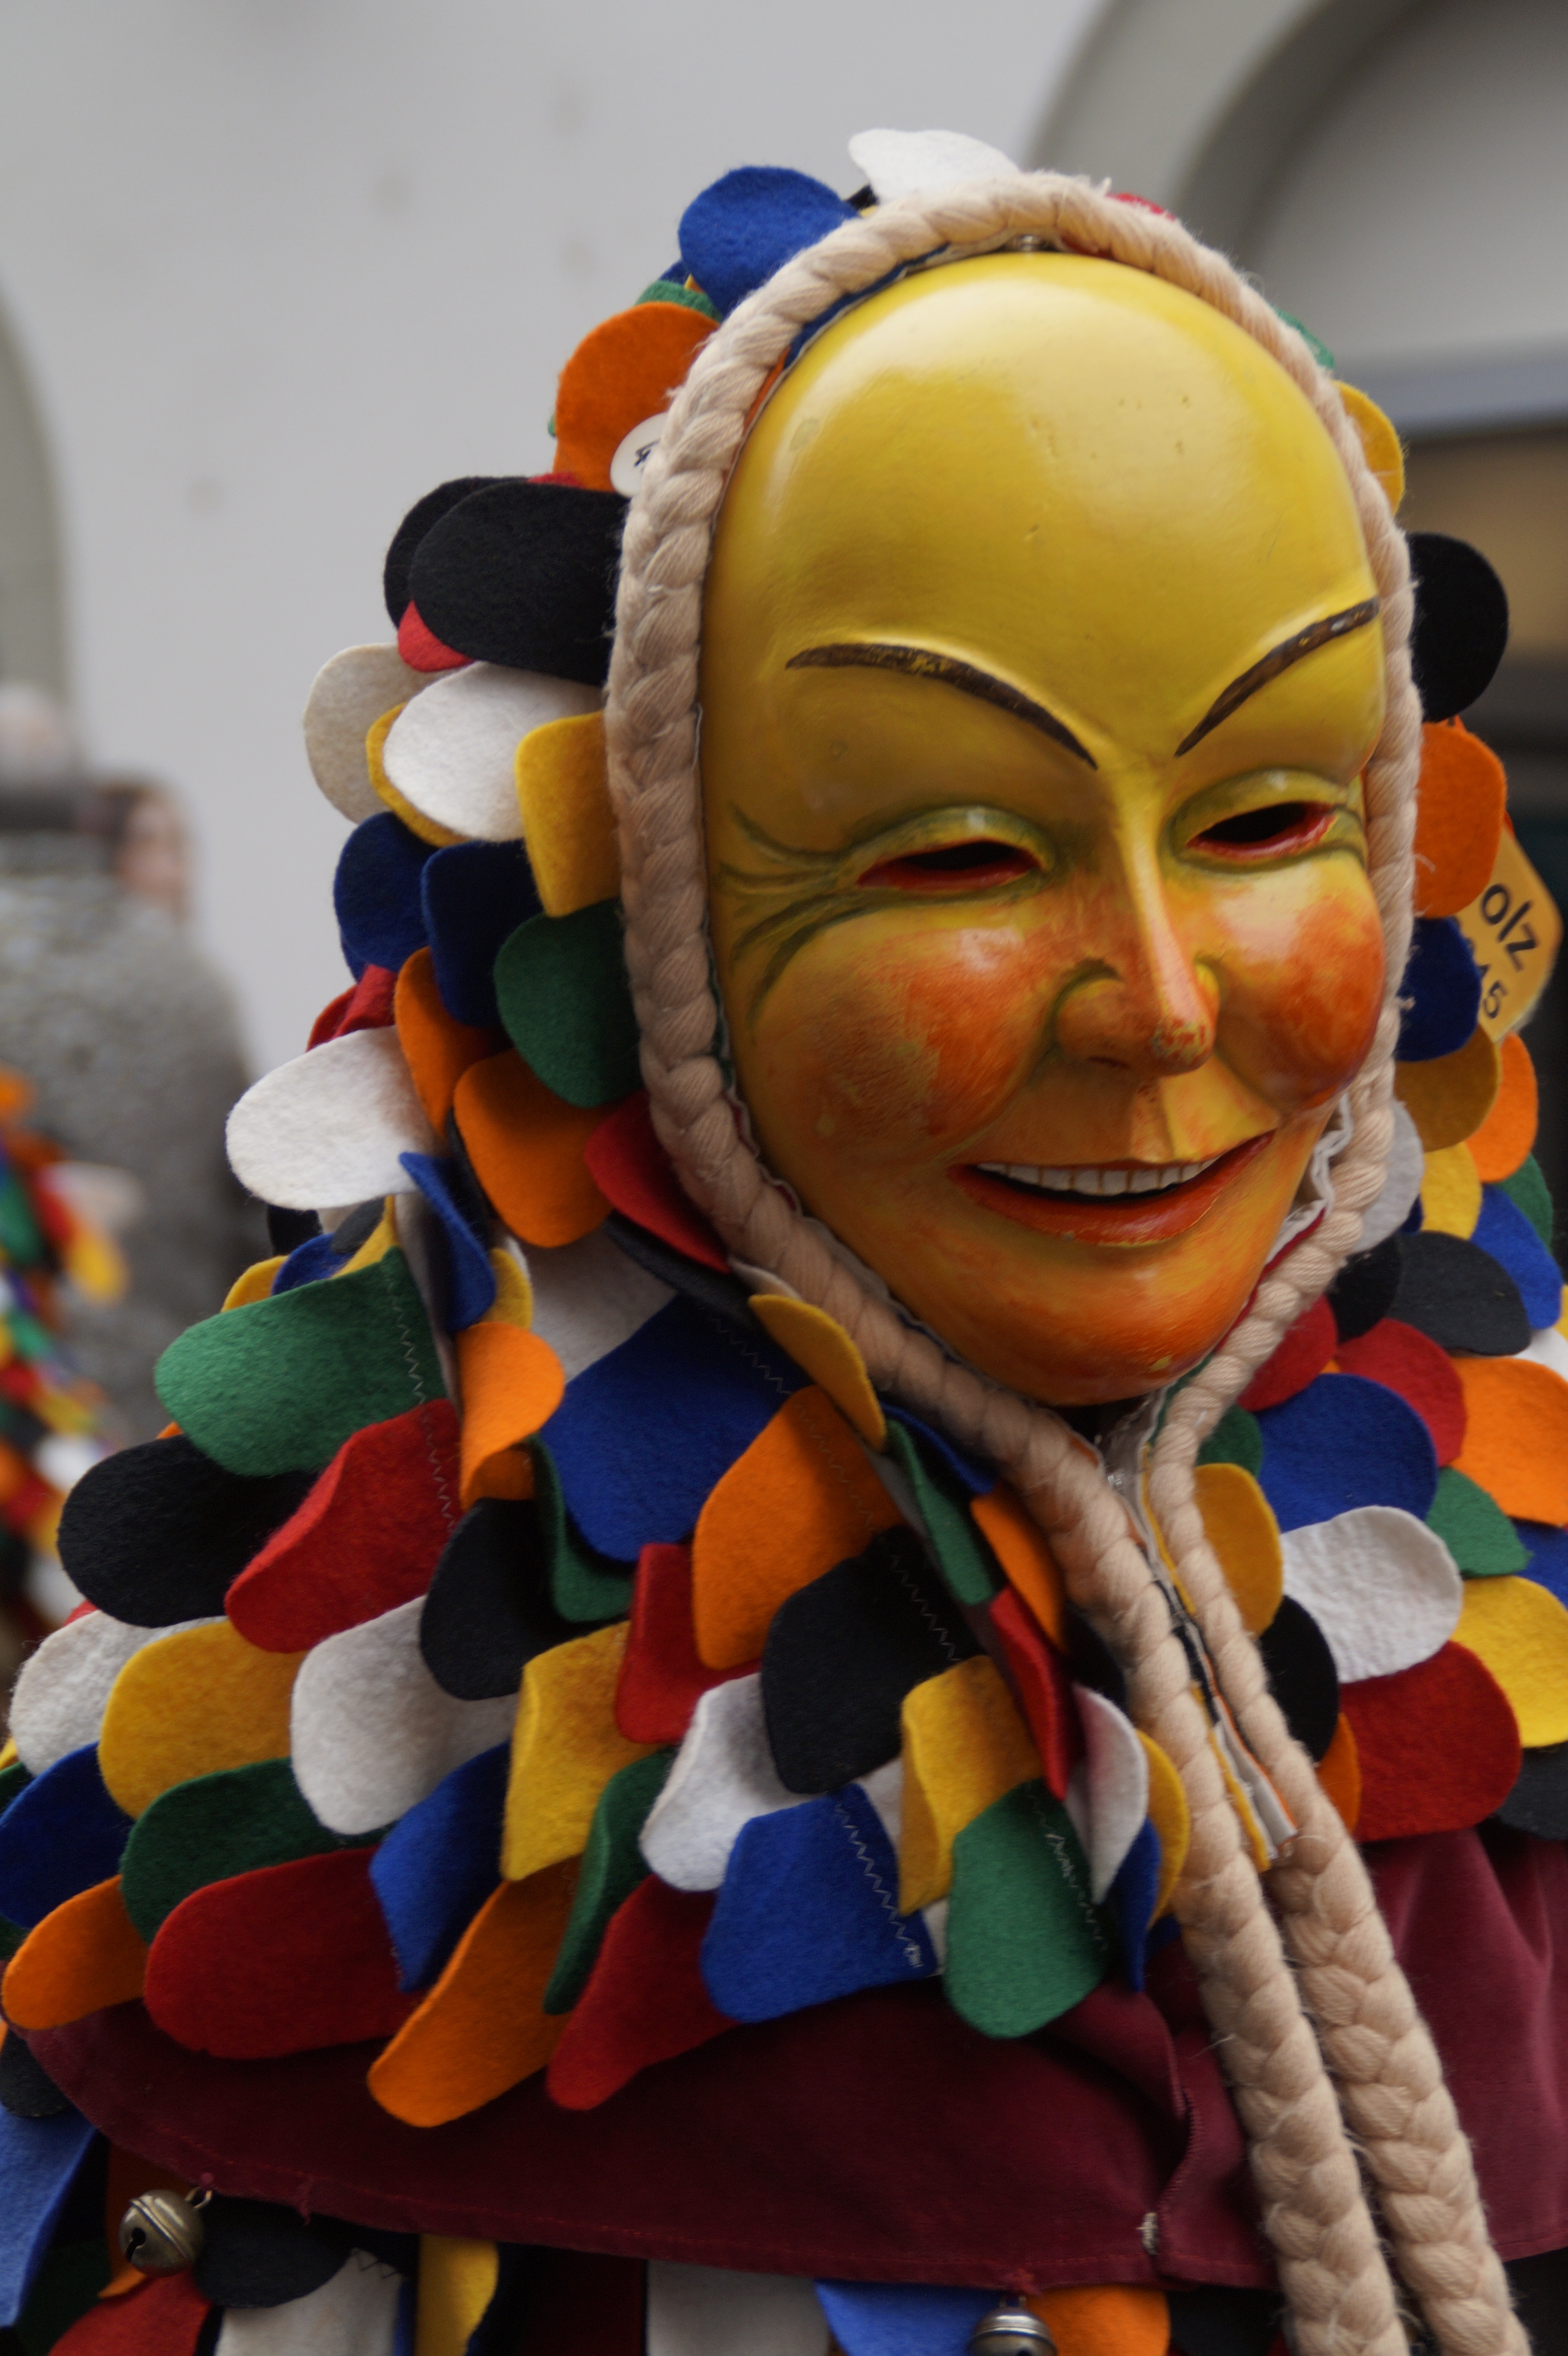
carnival, color, clothing, yellow, toy, art, festival, fun, figure, temple, head, move, carved, masks, custom, tradition, costume, masquerade, panel, friendly, customs, fool, fasnet, fools jump, swabian alemannic, haes, haestraeger, guild group, strassenfasnet, wooden mask, fools guild, plaetzleshaes